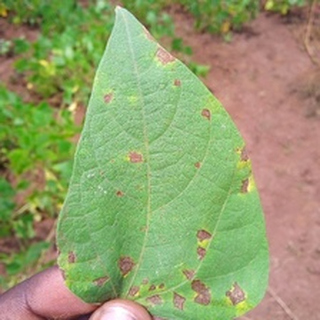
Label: bean_angular_leaf_spot